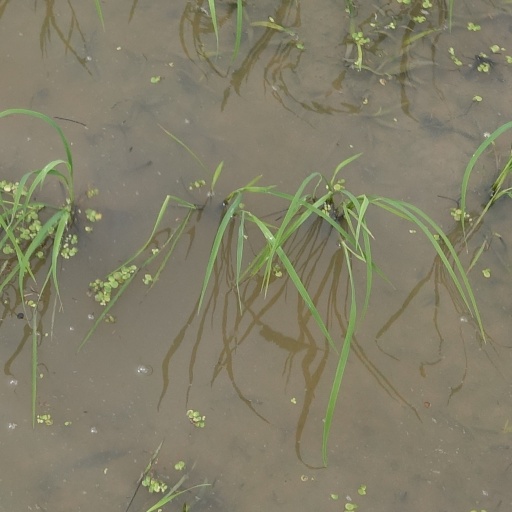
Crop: rice